American gray flycatcher

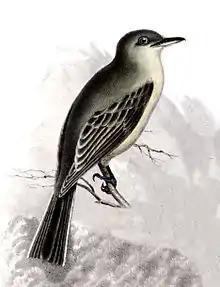

American gray flycatchers are small birds, but larger than most "Empidonax" flycatchers. A typical adult measures in length, in wingspan, and in mass.